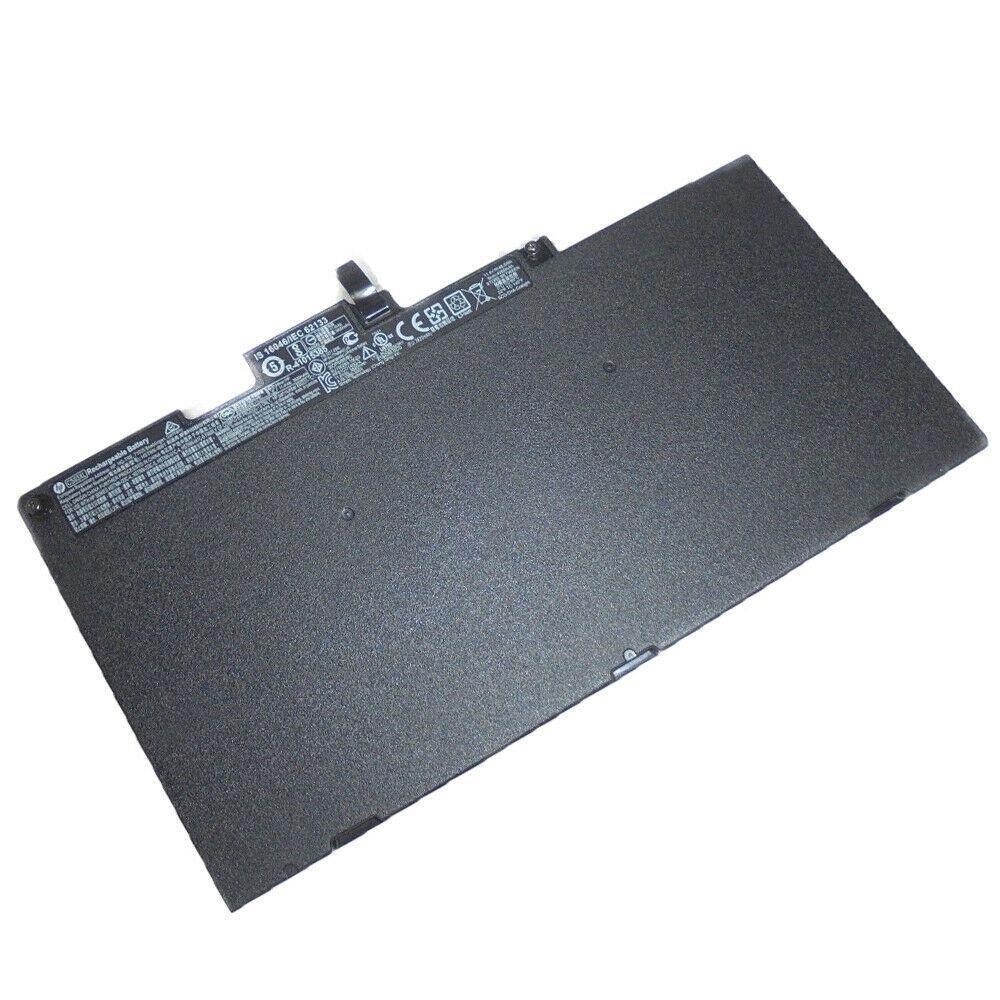
CS03XL New HP Elitebook 755 G4 1FX51UT 1FX49UT 1FX50UT 1FY98UT 1FY99UT Battery 46Wh
New Genuine HP Battery. Features and Technical Specifications: Number of Cells: 3 Capacity: 46.5Wh Voltage: 11.4V Colour: Black Compatible Part #'s: CS03XL, T7B32AA, CS03046XL ,800231-1C1, HSTNN-IB6Y, 800513-001, 800231-141, CS03, HSTNN-I33C-4, HSTNN-I33C-5, HSTNN-I41C-4, HSTNN-I41C-5, HSTNN-UB6S Note: The appearances of CS03CL and TA03XL are exactly the same, before placing the order, please make sure that what your computer needs the CS03XL. Genuine and compatible batteries have a 1 year warranty against defects from the day your order is received.
Brand: HP
Category: Electronics > Electronics Accessories > Power > Batteries > Laptop Batteries